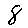
Label: 8